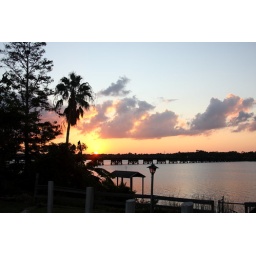
Sunset in my neighborhood. I had hoped the train would cross the tracks in time for sunset, but not this night.